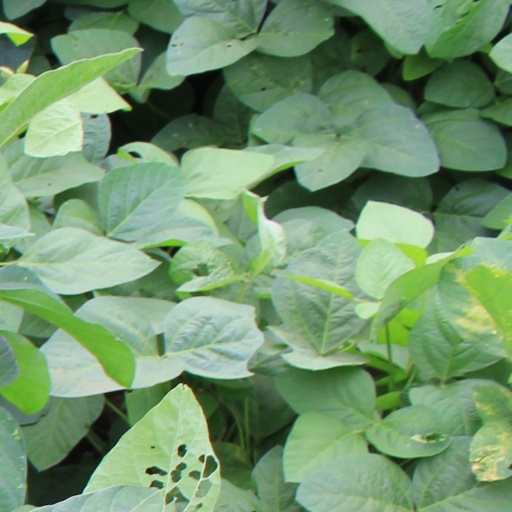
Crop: soybean